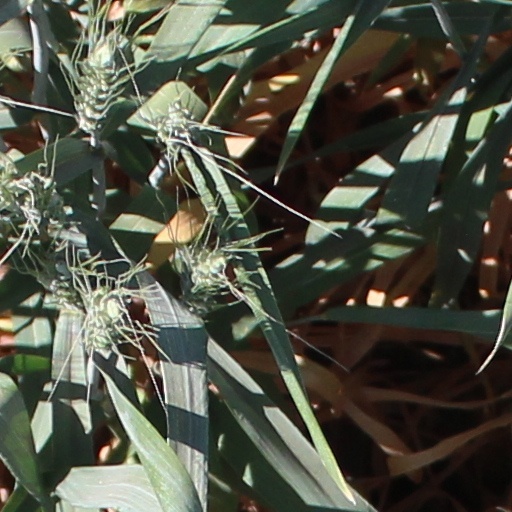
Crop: wheat